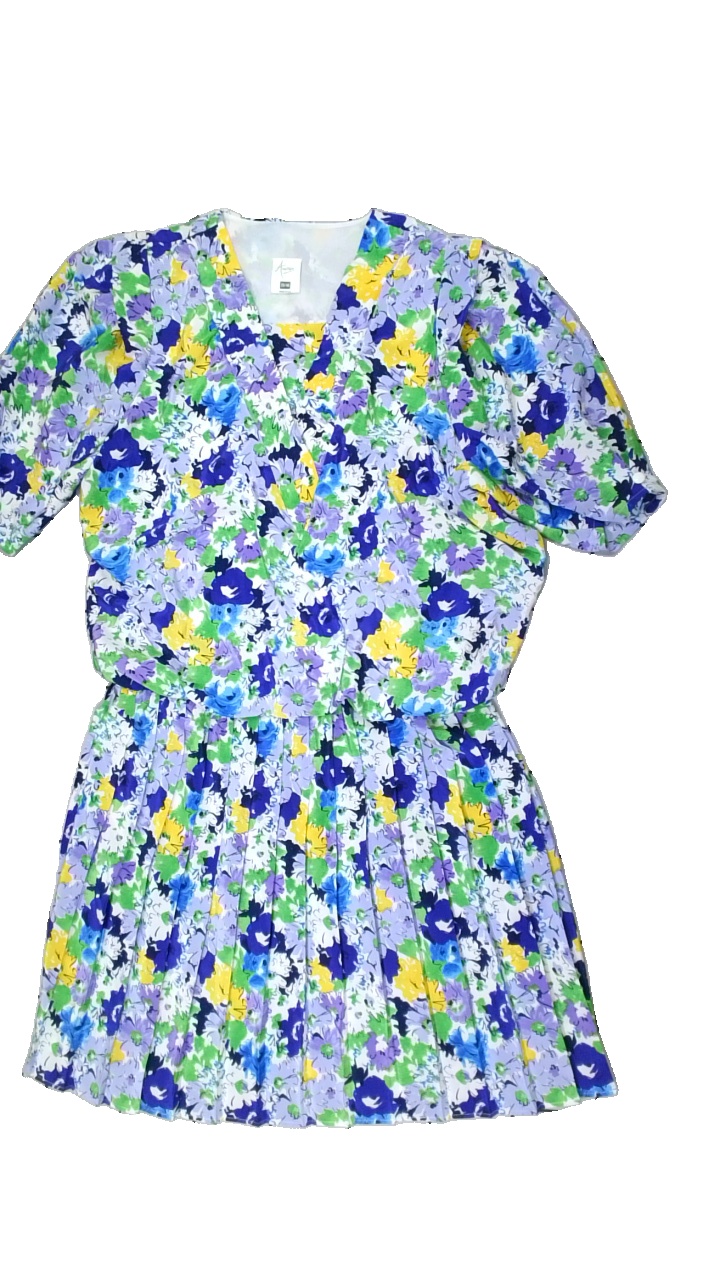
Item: Dress (Ladies)
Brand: Missing
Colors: White, Yellow, Purple
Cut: Regular
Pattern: Floral print
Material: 100% Polyester
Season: All
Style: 80s
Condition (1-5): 5
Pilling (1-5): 5
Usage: Reuse
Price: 150-250